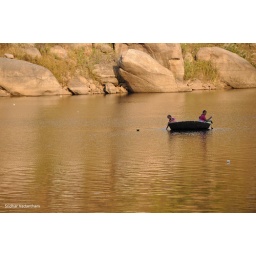
The setting sun bathes the lake in golden light.